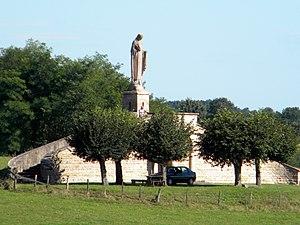
Iguerande, le monument Notre Dame de la Paix
Iguerande est une commune française située dans le département de Saône-et-Loire en région Bourgogne-Franche-Comté.